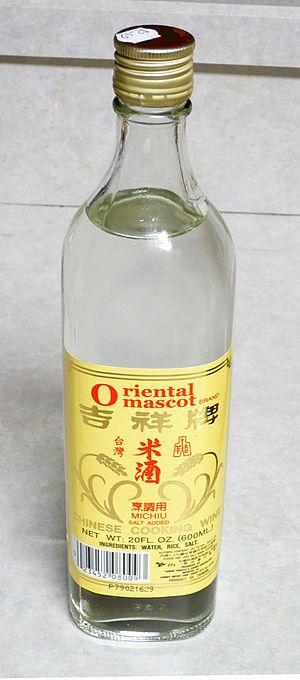
Le mijiu, parfois romanisé en michiu, est un type de bière traditionnelle chinoise brassée à partir de riz gluant. C'est une forme de huangjiu, un autre alcool de riz chinois.